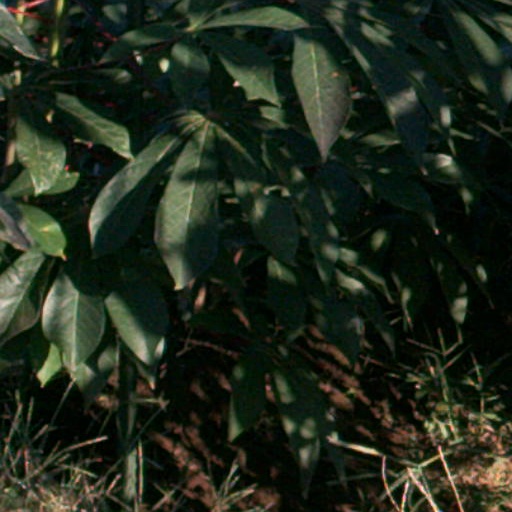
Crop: cassava